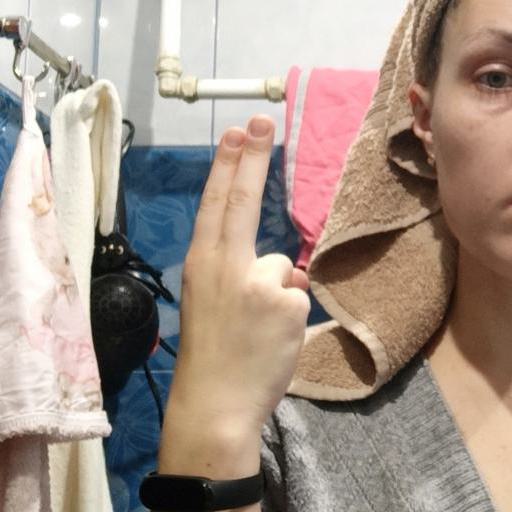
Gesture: two_up_inverted